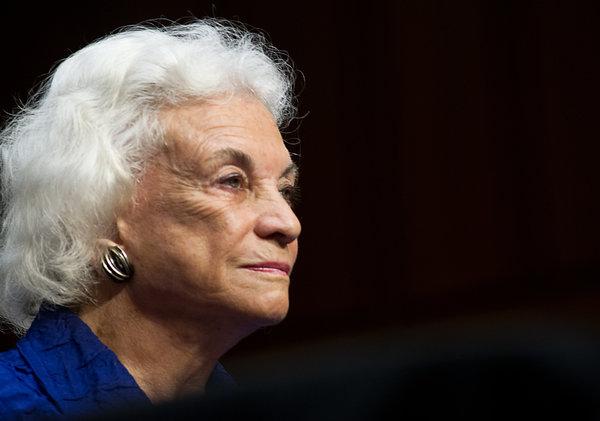
Gender: women